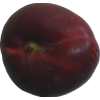
Label: nectarine_flat